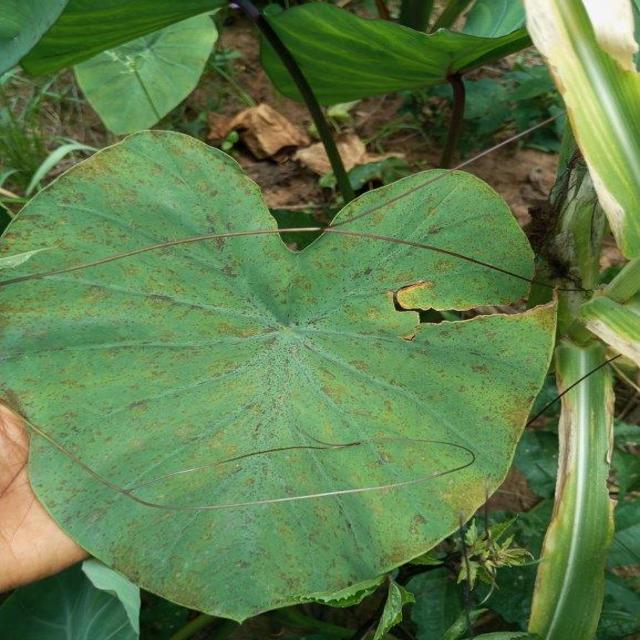
Label: Early_Blight